Kengeri

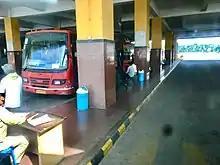
BMTC bus station in Kengeri TTMC

Kengeri has two Bangalore Metropolitan Transport Corporation (BMTC) depots: Depot-12 located near NICE Road junction and Depot-37 located within the Kengeri Traffic and Transit Management Centre (TTMC).